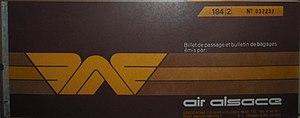
Couverture de billet de passage air Alsace
Air Alsace était une compagnie aérienne française implanté sur l'aéroport de Colmar-Houssen, situé dans le département du Haut-Rhin.